Anglican Church of Australia

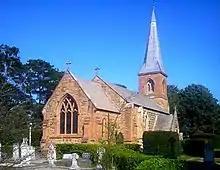
St John the Baptist Church, Reid, built in the 1840s, is the oldest building within Canberra's city precinct

The first Church of England edifice was built in the colony of New South Wales in 1793. Today, most towns in Australia have at least one Christian church. One of Australia's oldest Anglican churches is St James' Church in Sydney, built between 1819 and 1824. The historic church was designed by Governor Macquarie's architect, Francis Greenway – a former convict – and built with convict labour. The church is set on a sandstone base and built of face brick with the walls articulated by brick piers. Sydney's Anglican cathedral, St Andrew's, was consecrated in 1868 from foundations laid in the 1830s. Largely designed by Edmund Thomas Blacket in the Perpendicular Gothic style reminiscent of English cathedrals. Blacket also designed St Saviour's Cathedral in Goulburn, based on the Decorated Gothic style of a large English parish church and built between 1874 and 1884.